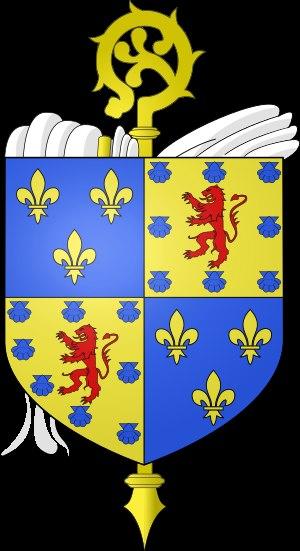
L'abbaye de Sept-Fons a été fondée à Diou, en région d'Auvergne en 1132 sous le nom de Notre-Dame de Saint-Lieu par les moines de l'abbaye de Fontenay, elle-même fille de Clairvaux. C'est donc un établissement cistercien.